Chunkey

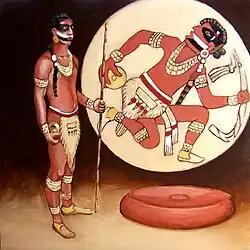
Illustration of a chunkey player (left) based on an ancient Mississippian gorget design (upper-right). The disk (lower-right) which could be carried in hand is not to scale. (Artist Herb Roe)

Chunkey (also known as chunky, chenco, tchung-kee or the hoop and stick game) is a game of Native American origin. It was played by rolling disc-shaped stones across the ground and throwing spears at them in an attempt to land the spear as close to the stopped stone as possible. It originated around 600 CE in the Cahokia region of what is now the United States (near modern St. Louis, Missouri). Chunkey was played in huge arenas as large as 47 acres (19 ha) that housed great audiences designed to bring people of the region together (i.e. Cahokians, farmers, immigrants, and even visitors). Cahokians spread chunkey and other aspects of their culture into the South and Great Plains. They likely used this sport and the threat of force to enforce a region-wide peace, termed the "Pax Cahokiana". It continued to be played after the fall of the Mississippian culture around 1500 CE. Variations were played throughout North America. Early ethnographer James Adair translated the name to mean "running hard labor". Gambling was frequently connected with the game, with some players wagering everything they owned on the outcome of the game. Losers were even known to commit suicide.